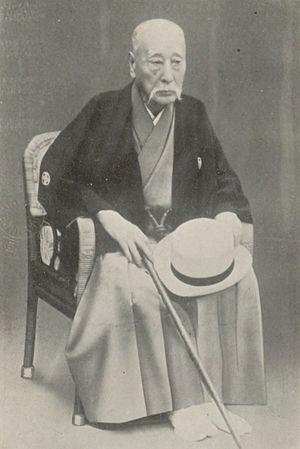
Asano Nagakoto est daimyō du domaine de Hiroshima pendant une courte période après la restauration de Meiji. Pendant le reste de l'ère Meiji, il est politicien et diplomate et l'un des derniers daimyōs.